Alvin Pankhurst

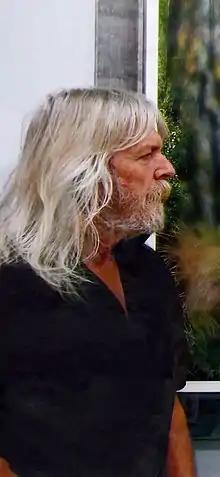
Pankhurst in 2017

Alvin Ernest Pankhurst (16 November 1949 – 26 September 2024) was a New Zealand magic realist artist. He was the owner of two galleries of his art in the Auckland suburb of Parnell and at Pauanui on the Coromandel Peninsula.